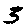
Label: 3